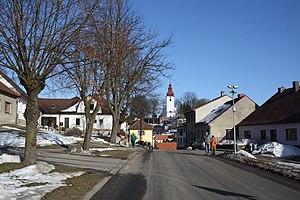
Kamenice est un bourg du district de Jihlava, dans la région de Vysočina, en Tchéquie. Sa population s'élevait à 1 956 habitants en 2019.